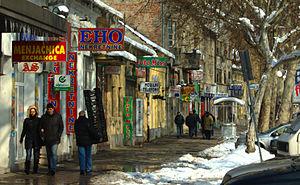
Stari grad, également connu sous le nom de Centar, est un quartier de Novi Sad, la capitale de la province autonome de Voïvodine, en Serbie.